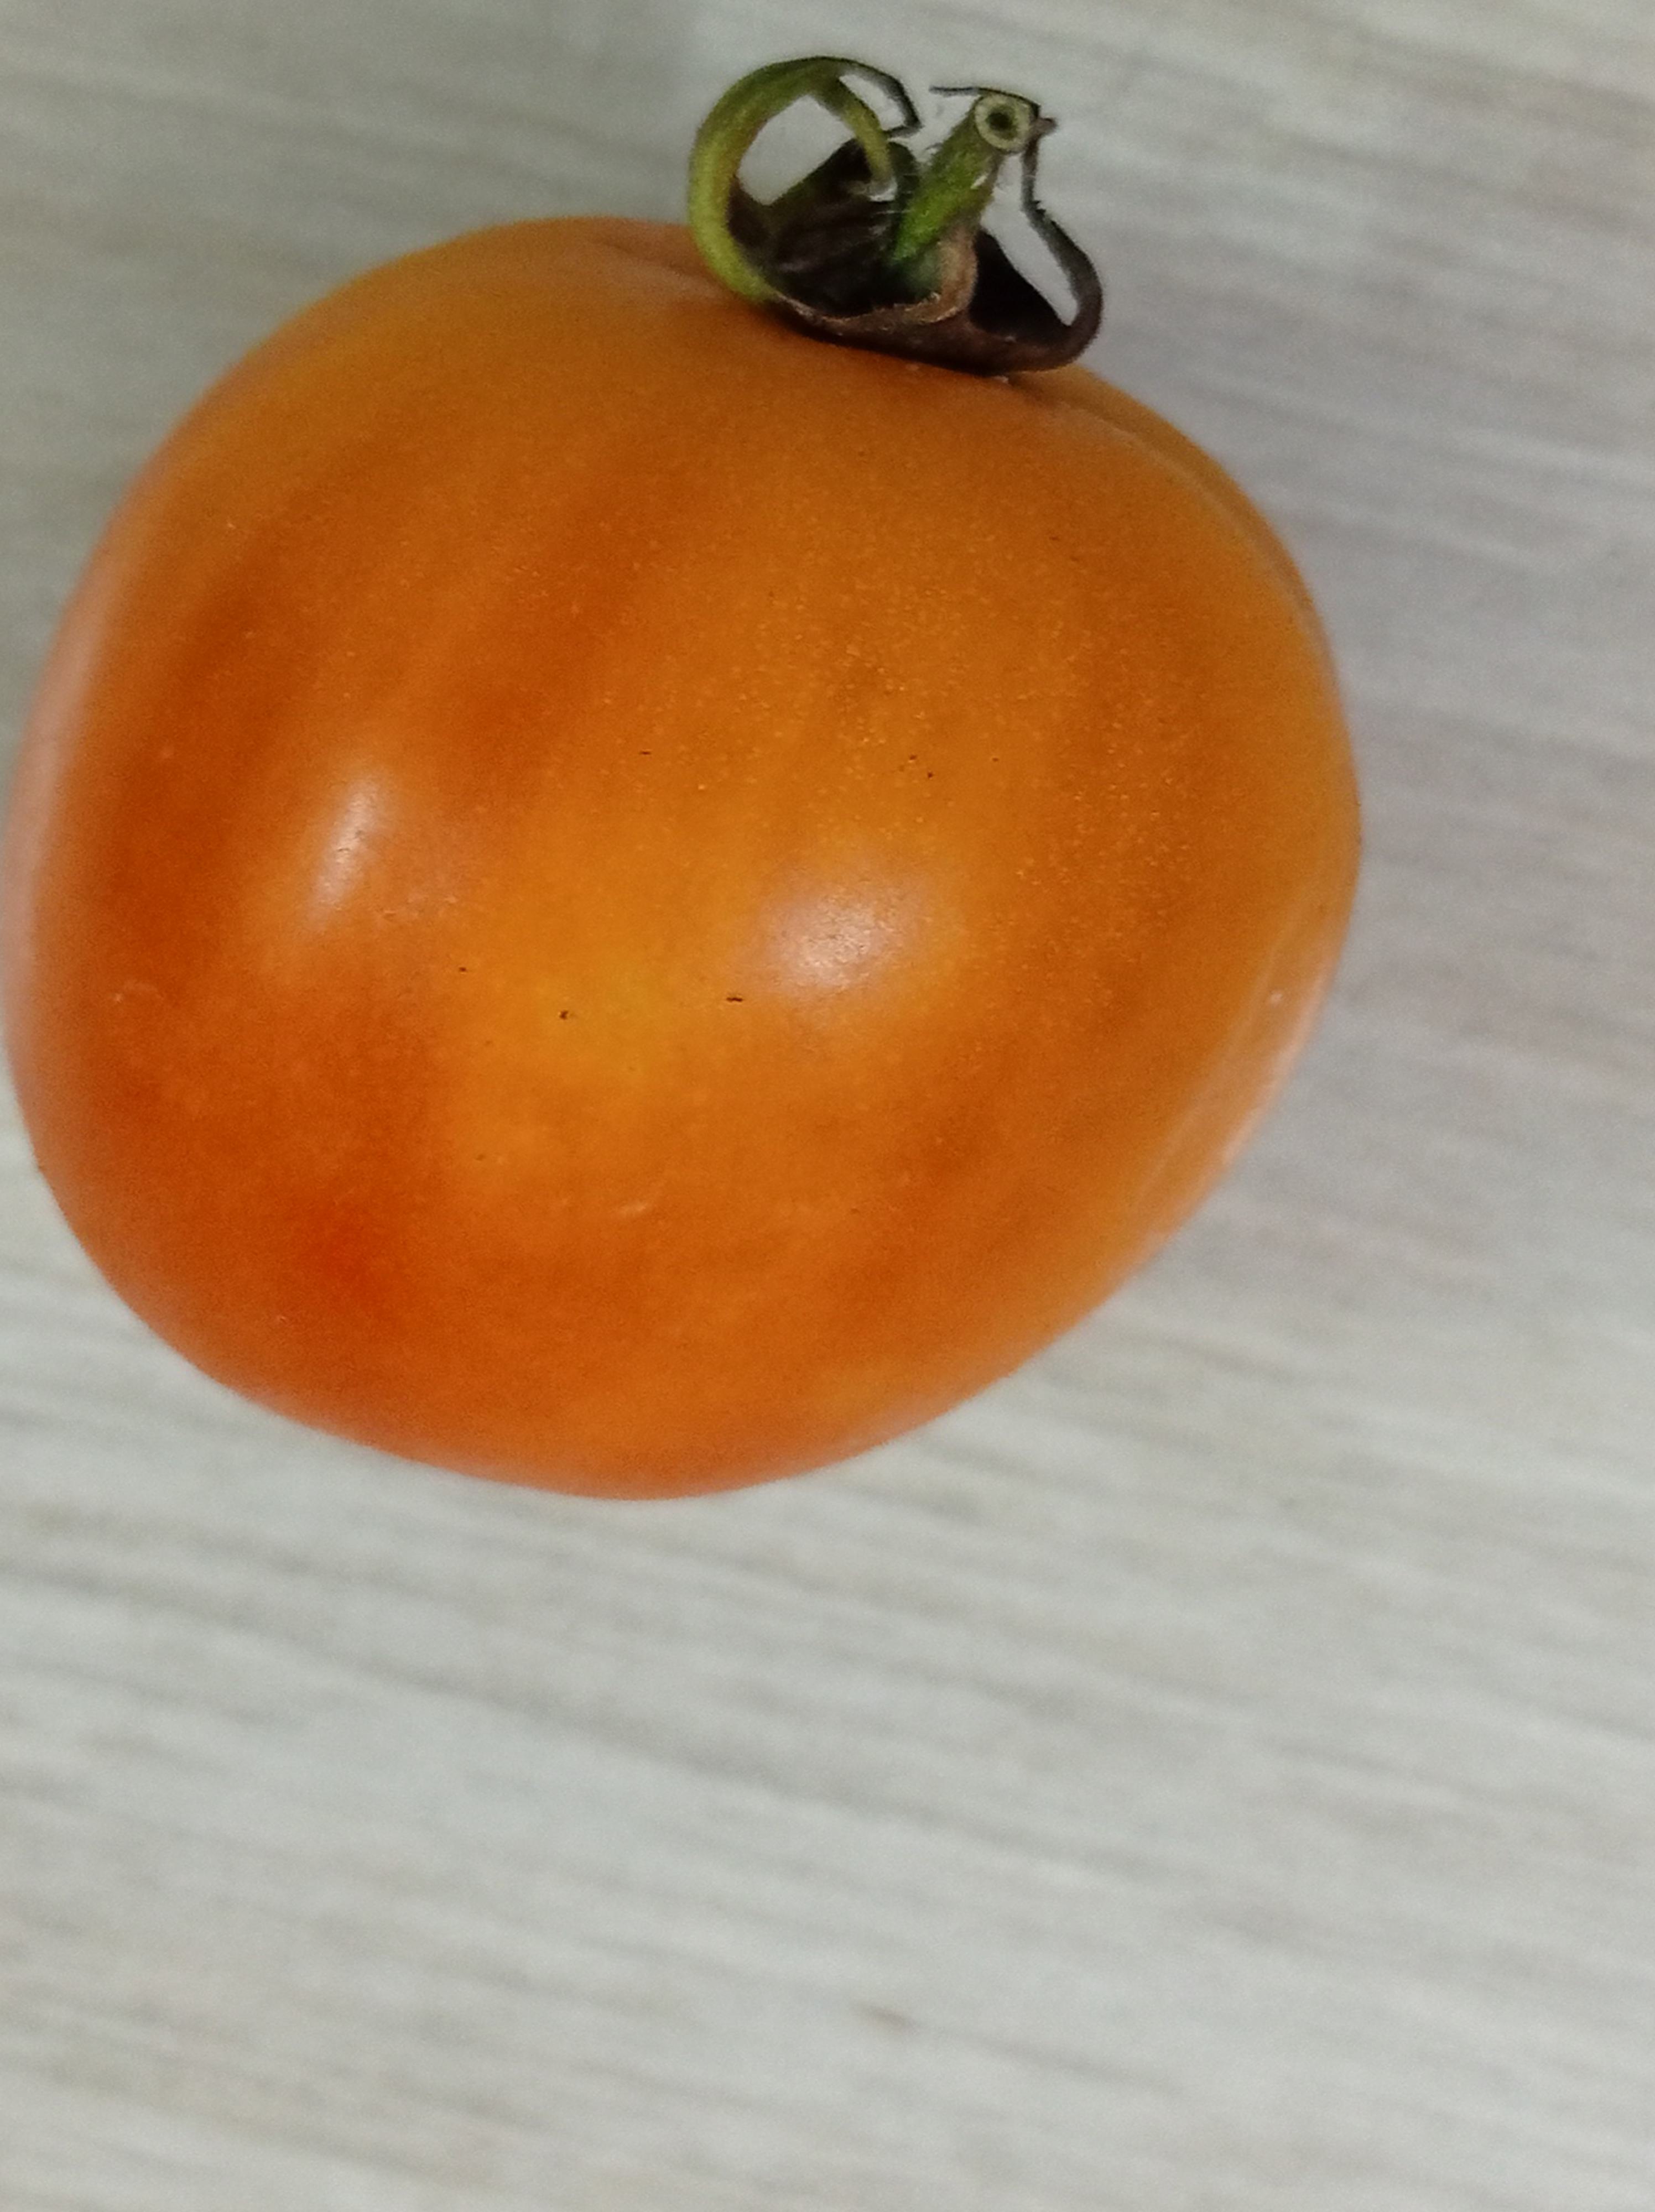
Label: Fresh